Sabarmati Ashram

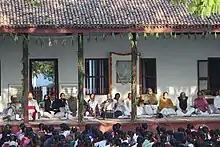
Prayer at Sabarmati Ashram on 30 January 2019

Sabarmati Ashram is located in the Sabarmati suburb of Ahmedabad, Gujarat, adjoining the Ashram Road, on the banks of the River Sabarmati, from the town hall. This was one of the many residences of Mahatma Gandhi who lived at Sabarmati (Gujarat) and Sevagram (Wardha, Maharashtra) when he was not travelling across India or in prison. He lived in Sabarmati or Wardha for a total of twelve years with his wife Kasturba Gandhi and followers, including Vinoba Bhave. The Bhagavad Gita was recited here daily as part of the Ashram schedule.